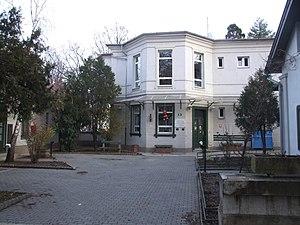
Gábor Sztehlo, né le 25 septembre 1909 à Budapest et mort le 28 mai 1974 à Interlaken dans le canton de Berne, est un pasteur luthérien hongrois. Il a sauvé plus de deux mille hongrois – dont quelques centaines d'enfants Juifs – pendant la Shoah au cours de la Seconde Guerre mondiale.